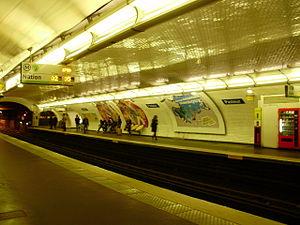
Quais de la station Pasteur (ligne 6) du métro de Paris
La liste des stations du métro de Paris propose un aperçu des stations actuellement en service, fermées ou autres, du métro de Paris, en France. Le métro a ouvert en 1900 et comprend 302 stations et 383 points d'arrêt, depuis le 23 mars 2013. Les stations fermées ne sont pas comptées dans le total.